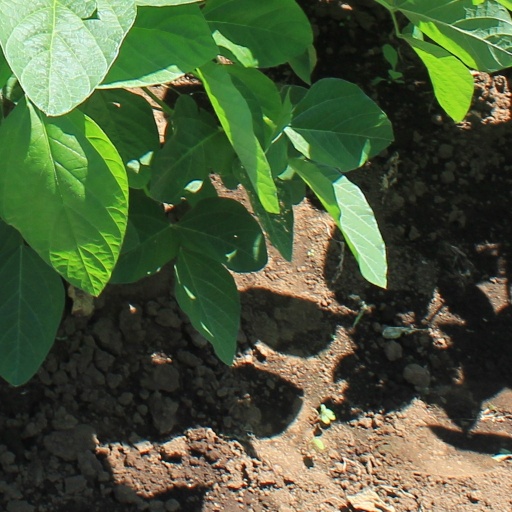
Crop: soybean